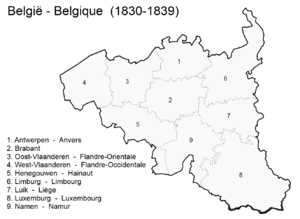
La « Flandre » ou les « Flandres » est un toponyme à la source de confusions et de débats dû à ses multiples usages pour définir au fil du temps des zones géographiquement, politiquement, historiquement, linguistiquement et ethniquement différentes. Les occupants successifs de ce territoire ont nommé de la même manière des entités diverses et des formes différentes d'une unique entité, ce qui entraîne des divergences de perception aussi bien pour ses habitants que pour les étrangers.